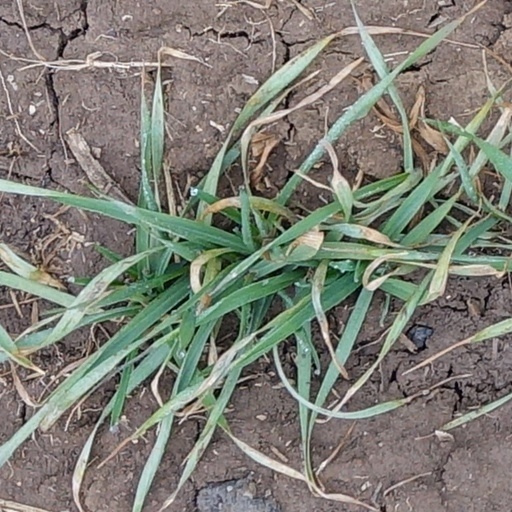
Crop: wheat